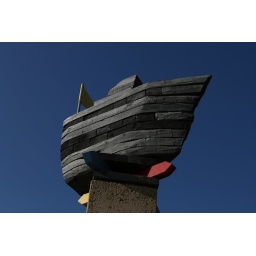
The ship in the sky